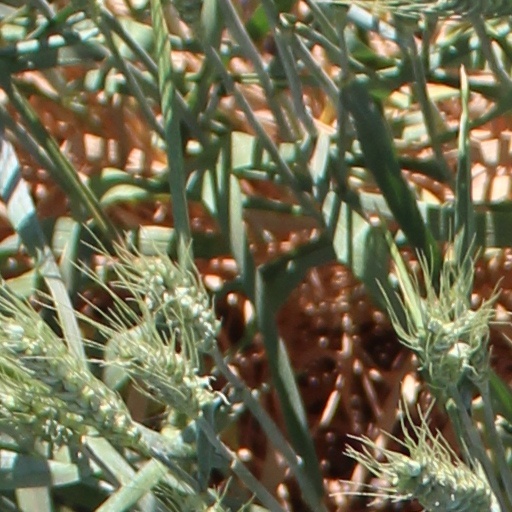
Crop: wheat